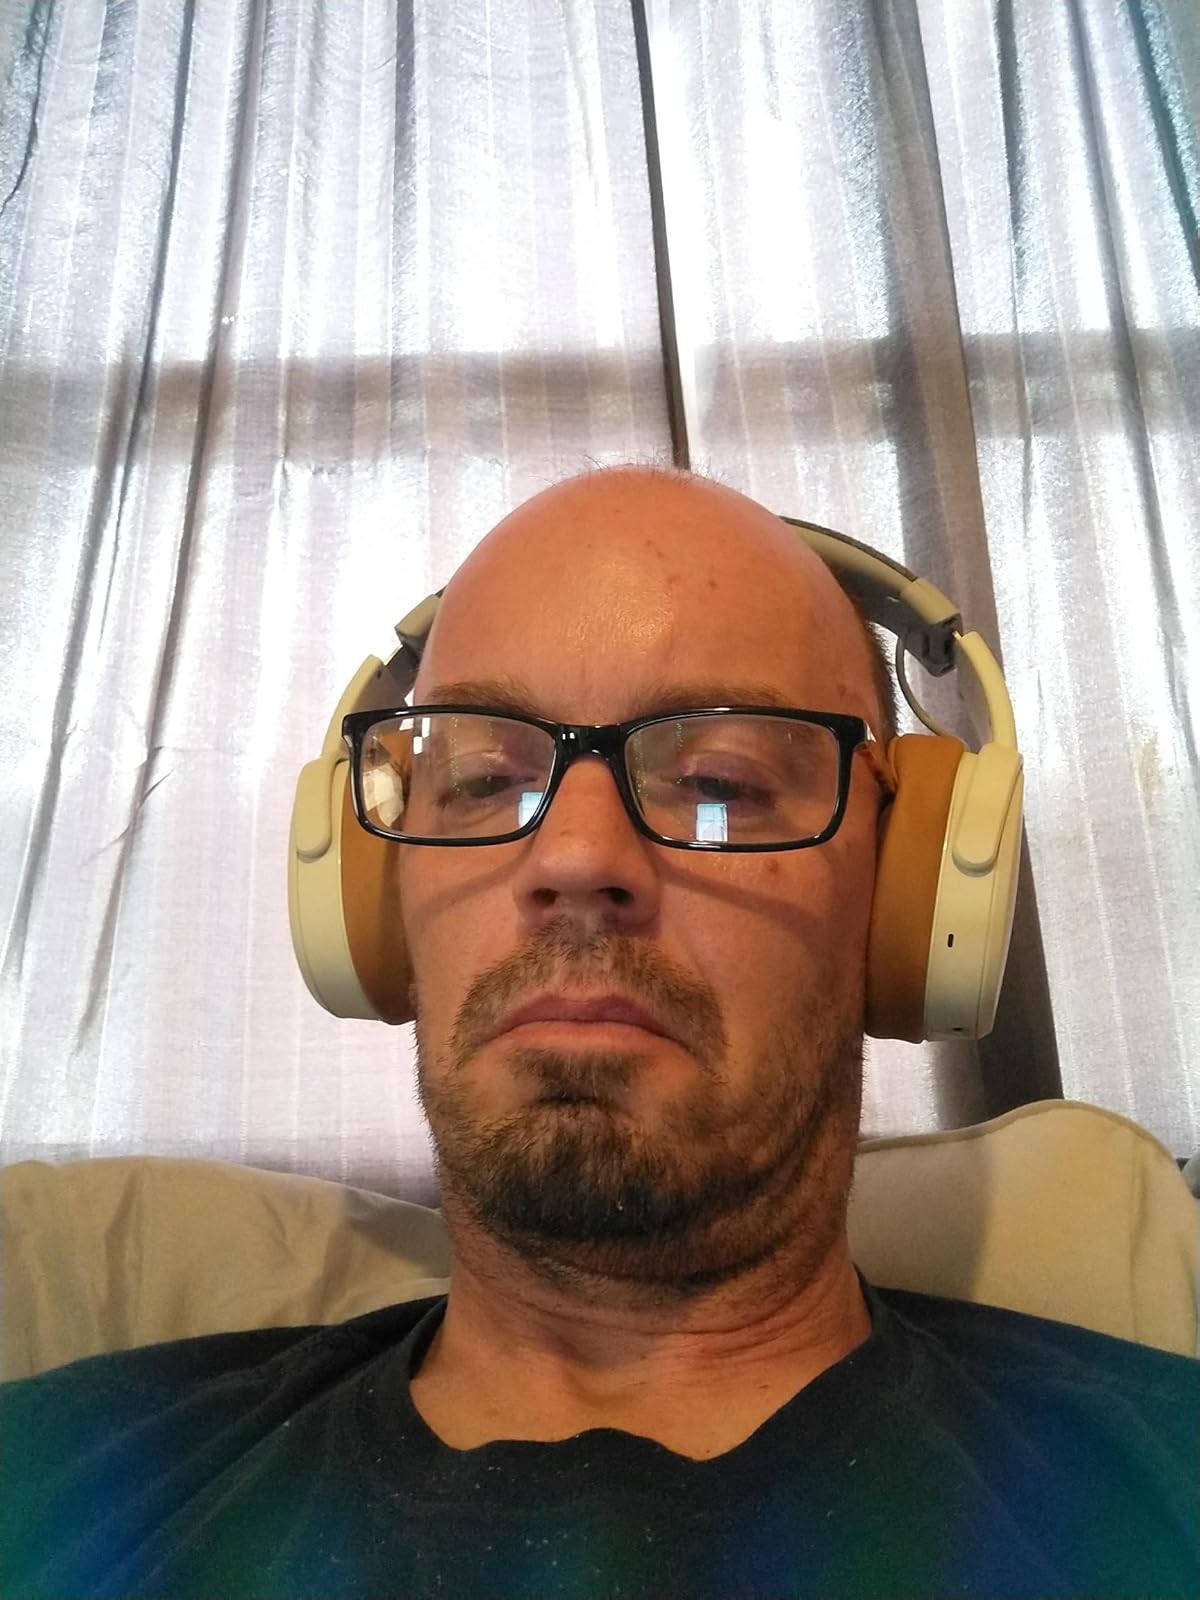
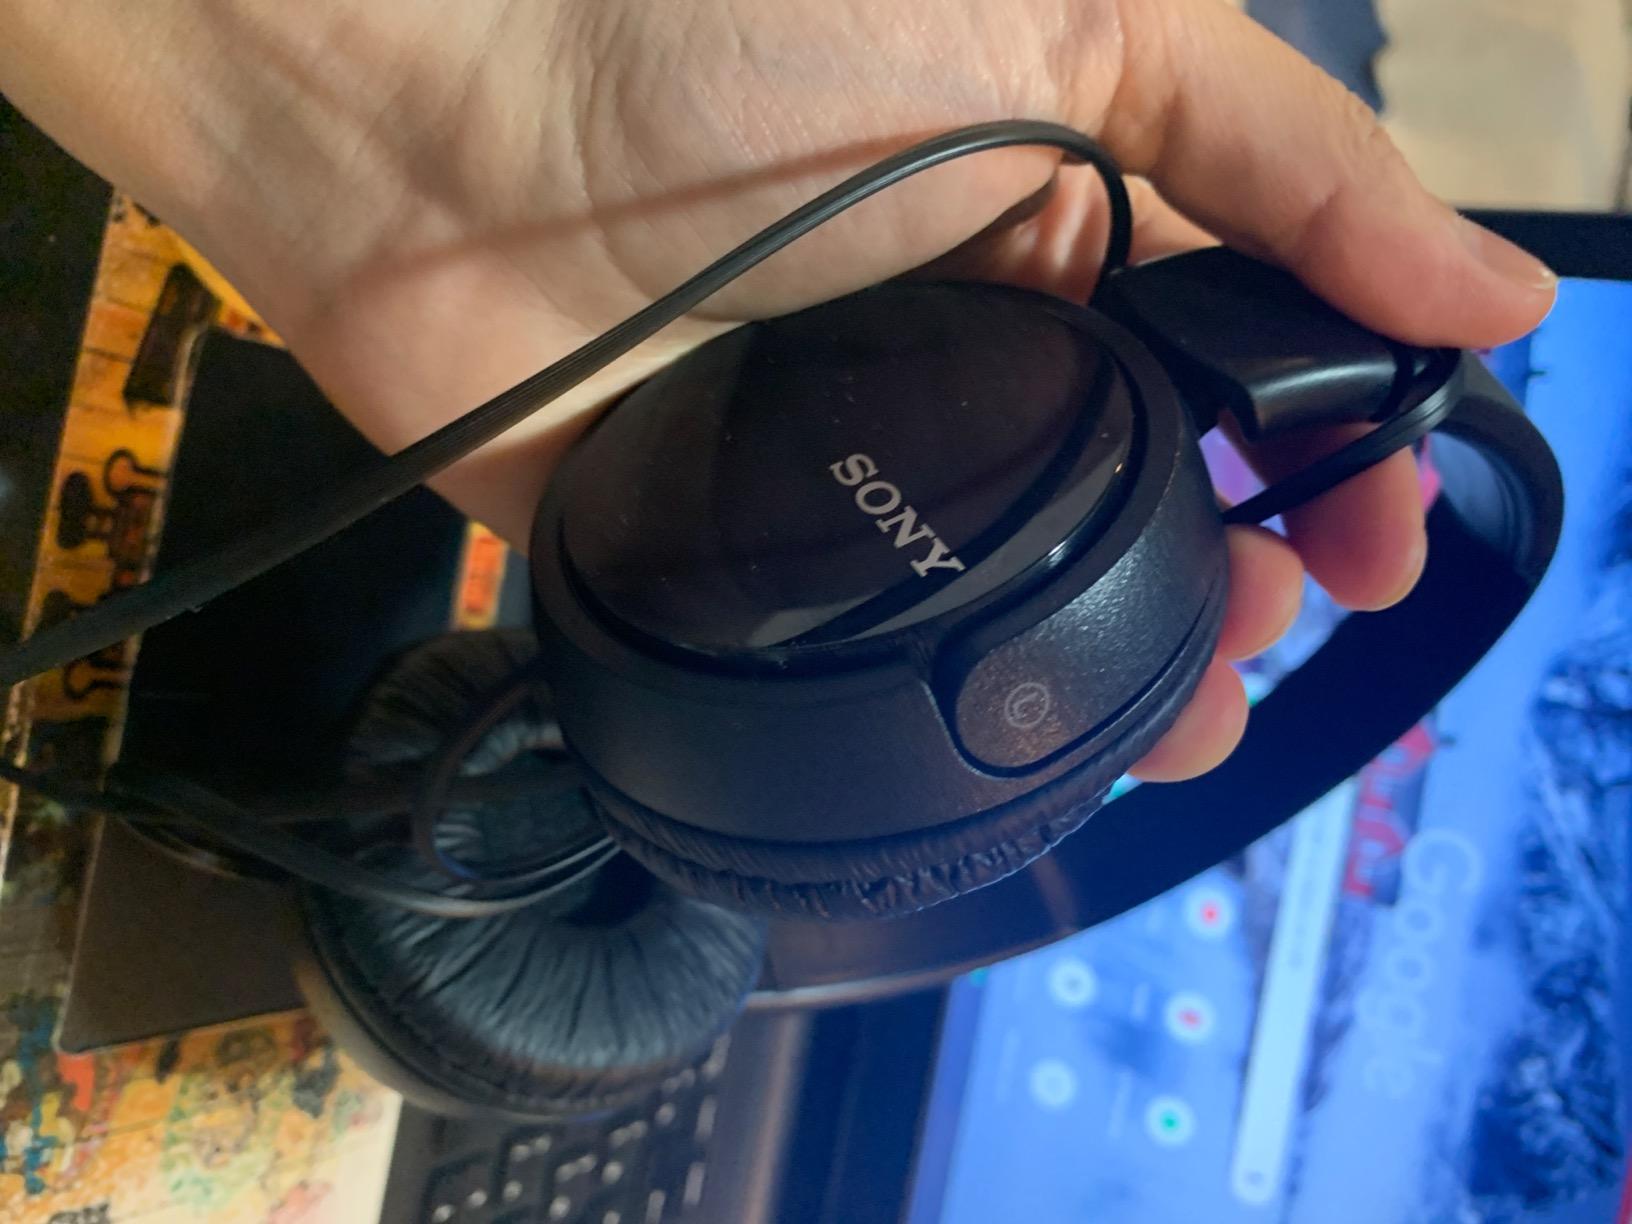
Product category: headphones
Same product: no